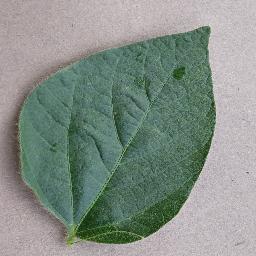
Label: Soybean___healthy